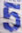
Number: 5